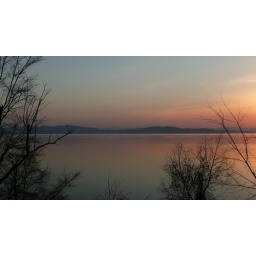
stripes in the water under whiteface, silouettes, boat